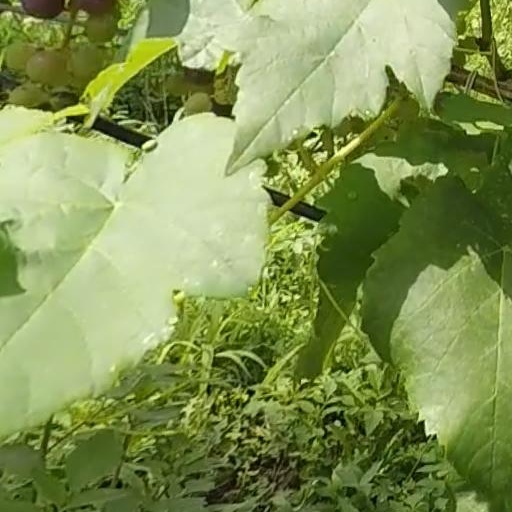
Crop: grape